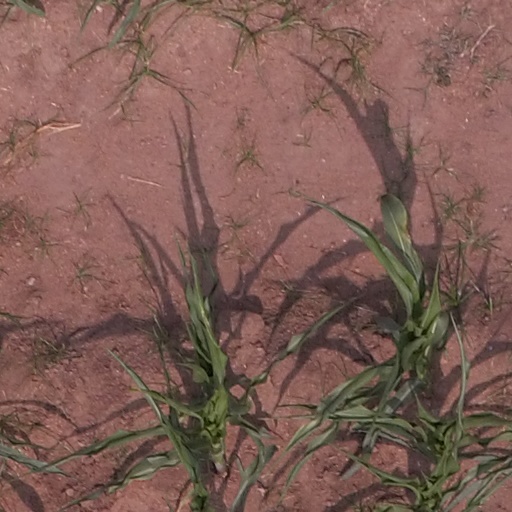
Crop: maize; corn